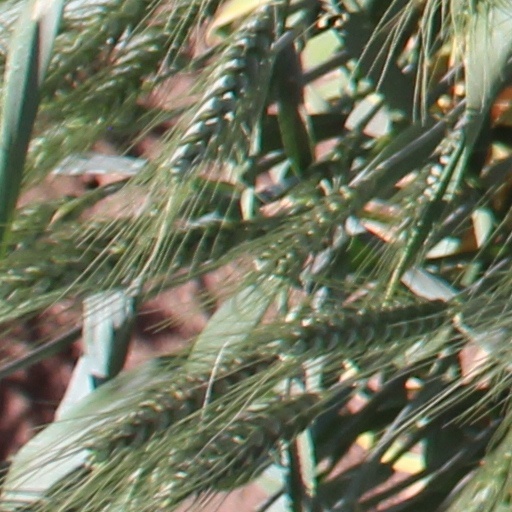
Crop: wheat